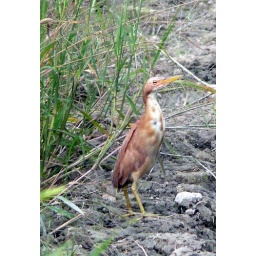
taken in padi field muar johor south of malaysia. ID the bird in malay or english if you know plz.